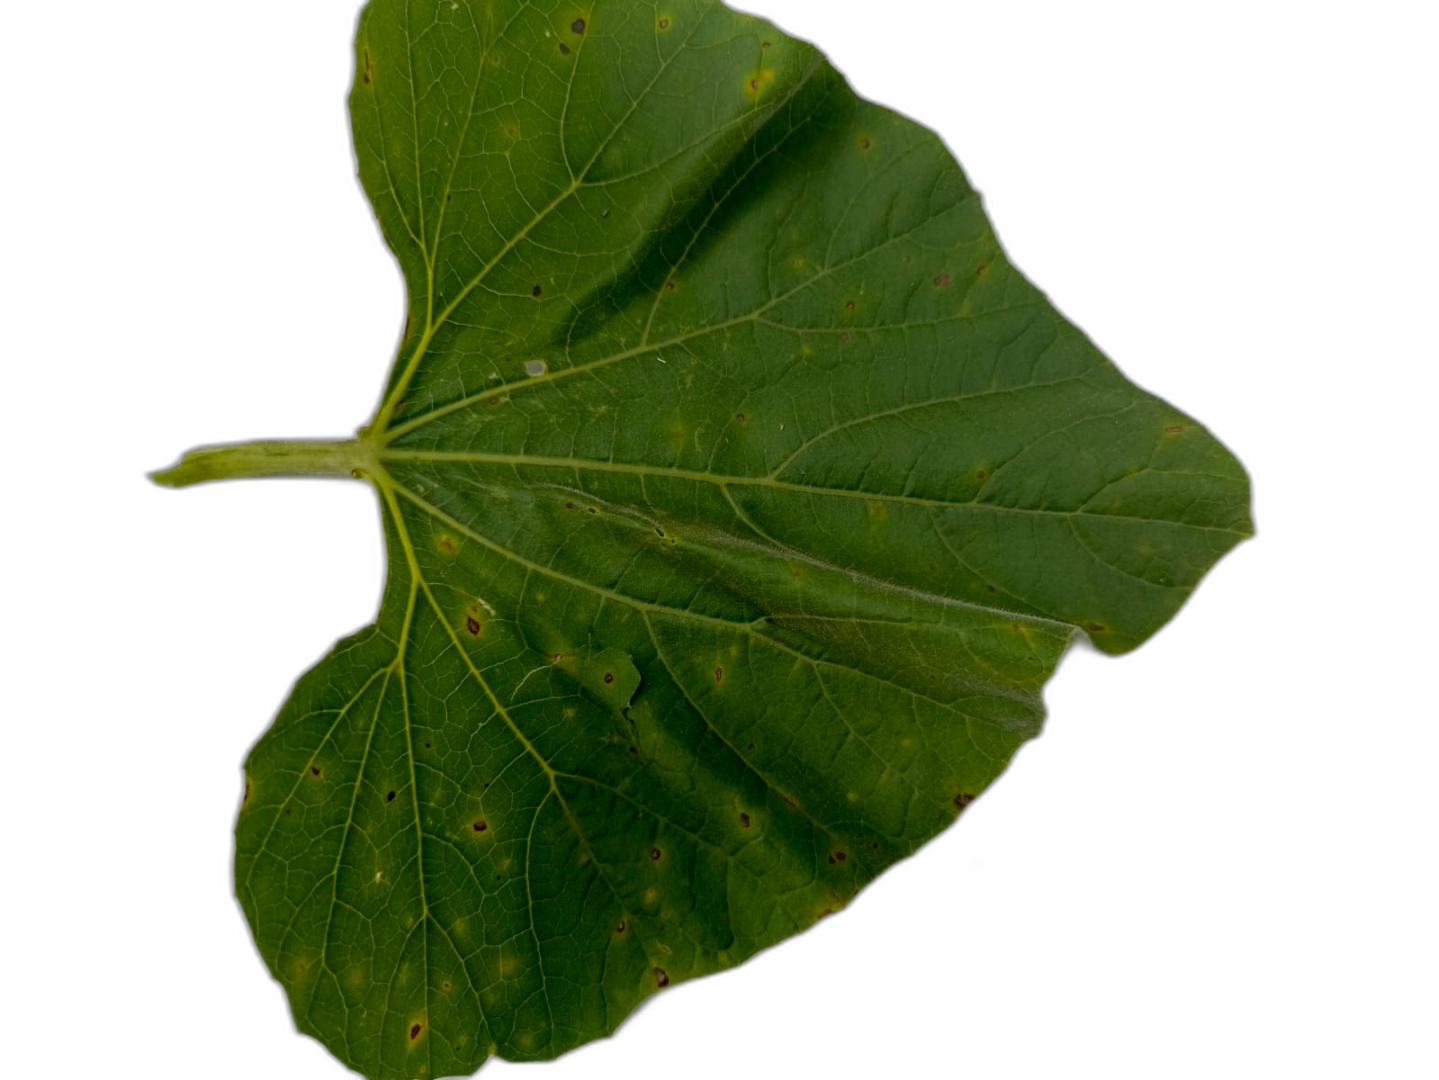
Crop: Bottle Gourd
Label: Alternaria_Leaf_Blight